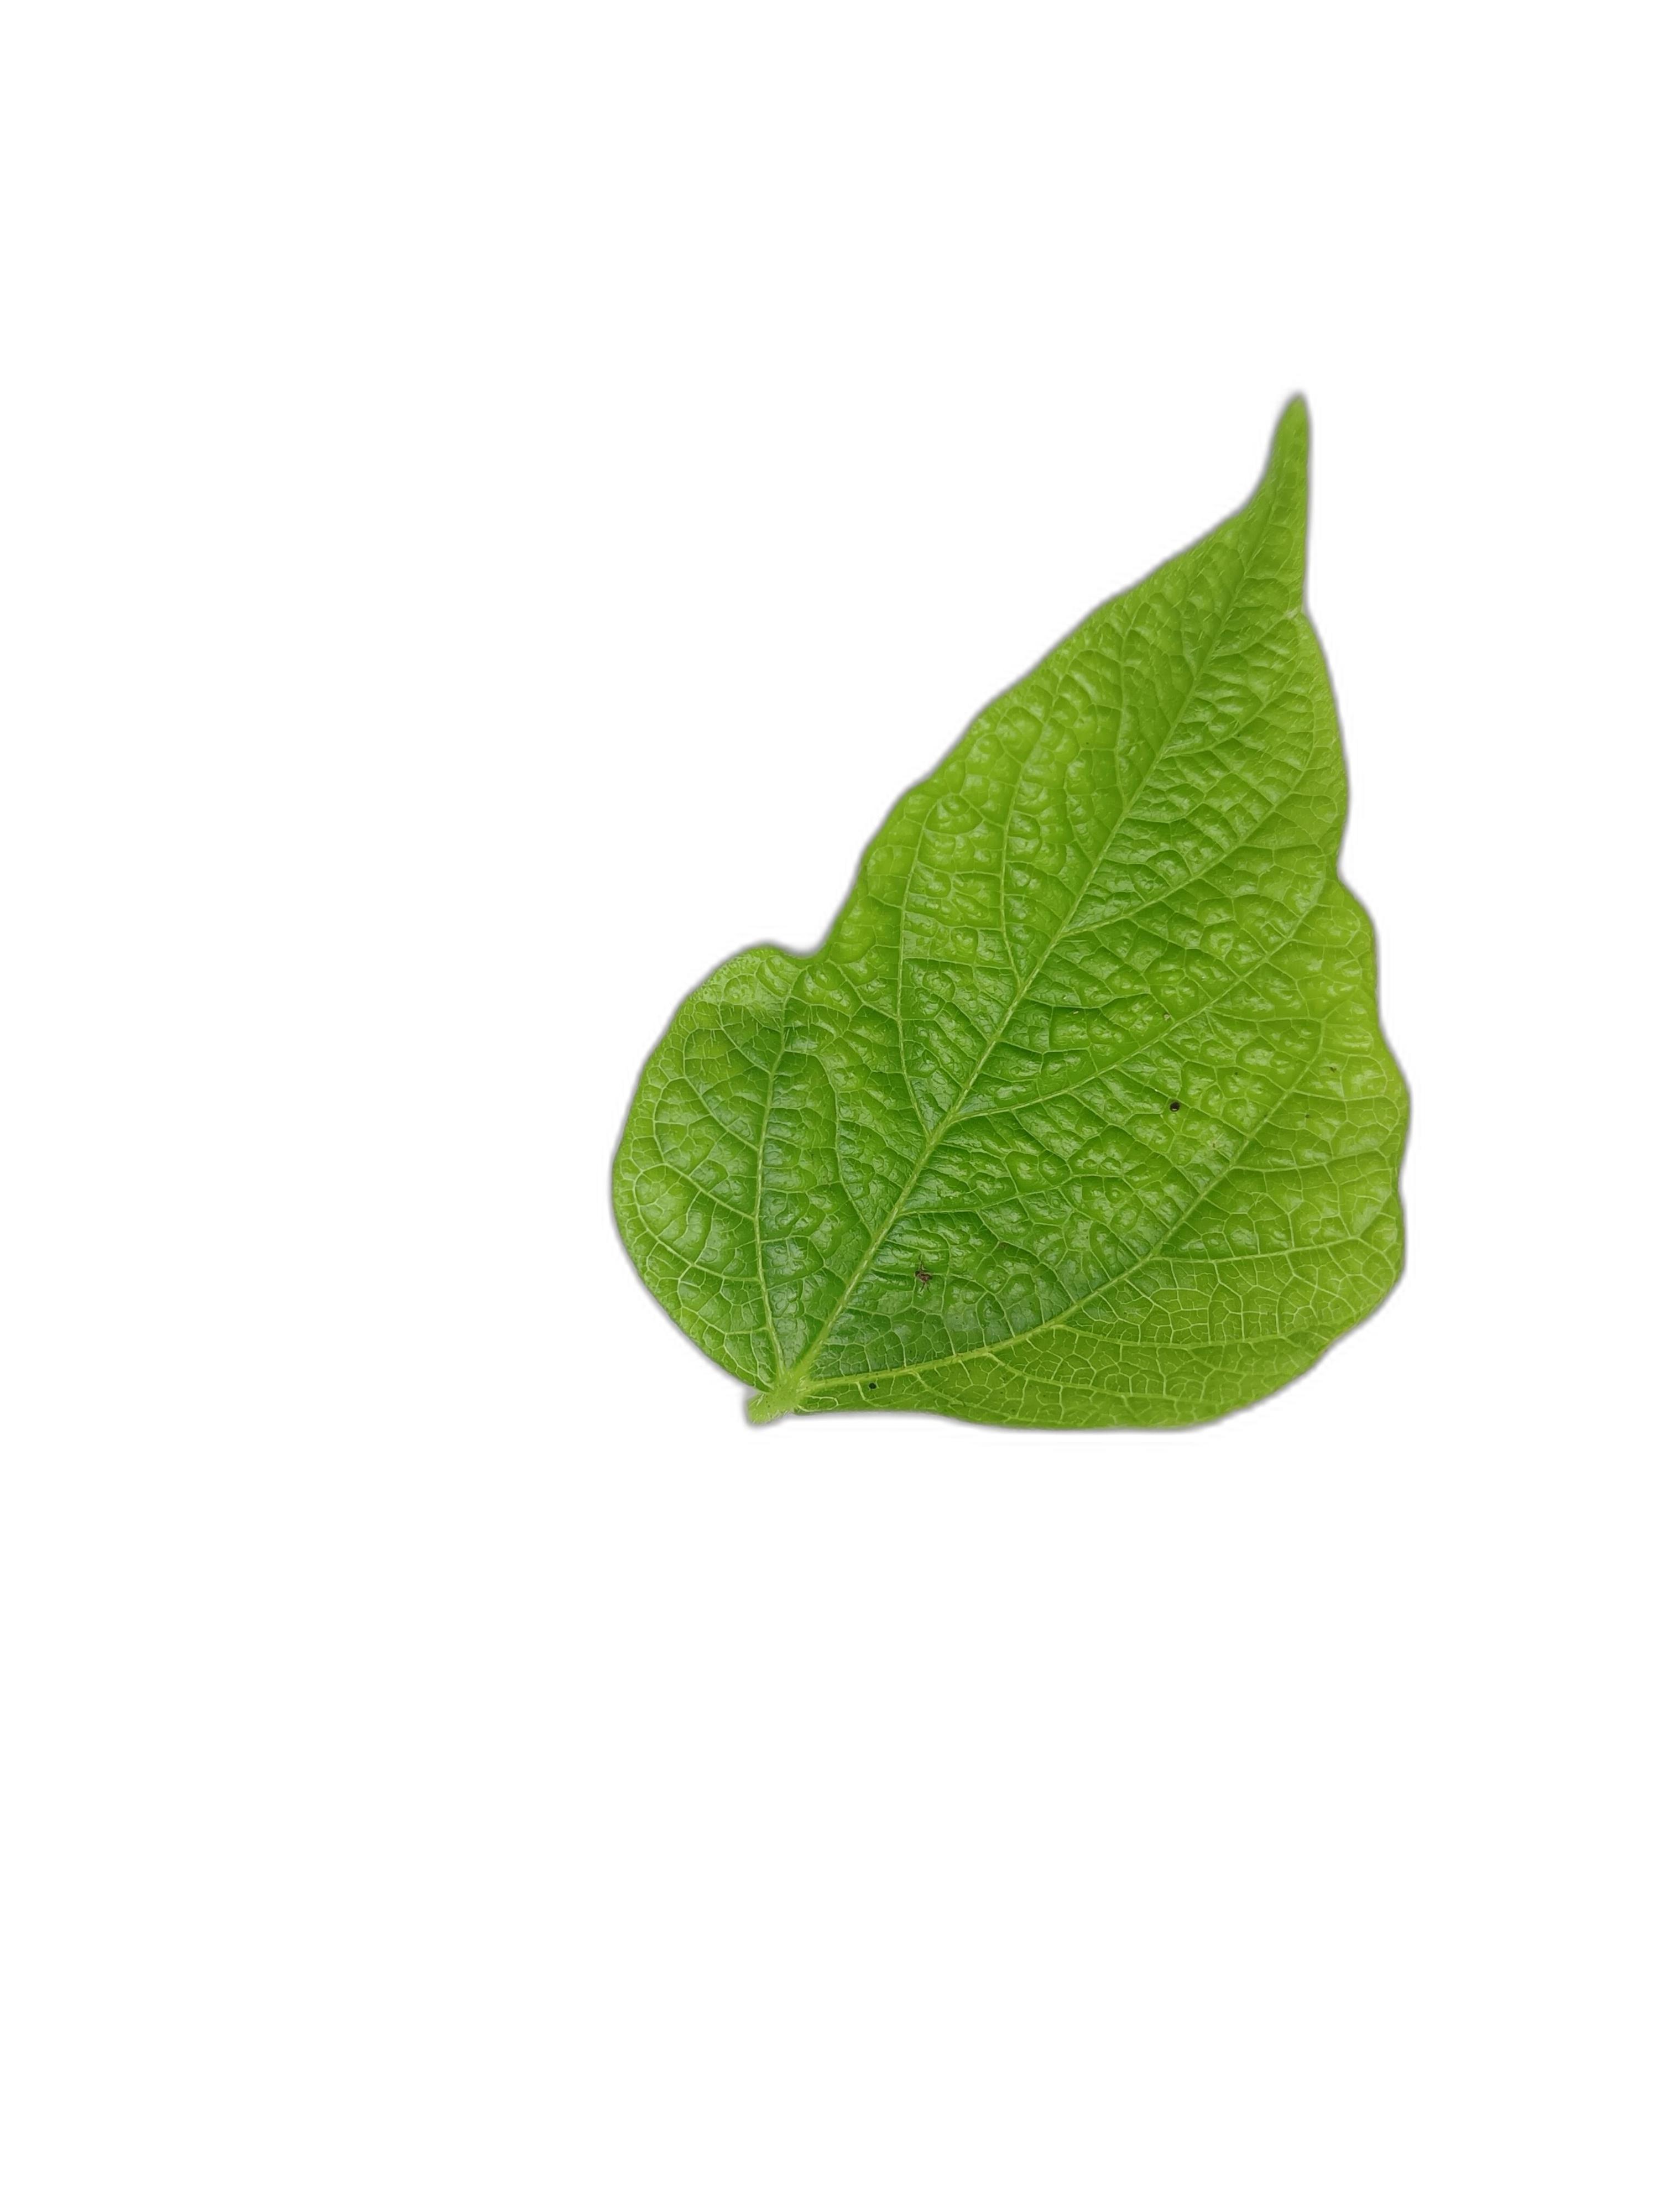
Label: Leaf Crinkle